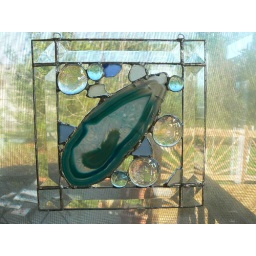
Beveled glass surround these beautiful components and would hang beautifully in any window decor.